Uesu Gewog

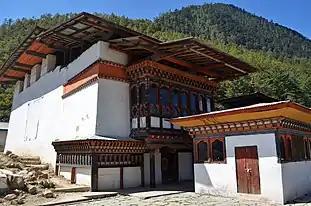
Lhakhang Karpo

Lhakhang Karpo, or the White Temple, in Üsu Gewog, is believed to have originally been established in the 7th century during the time of the Tibetan Emperor Songtsen Gampo. It is located near the main road less than a kilometre south of Wangchuck Lhodzong. This temple usually houses the monastic assembly of Haa.